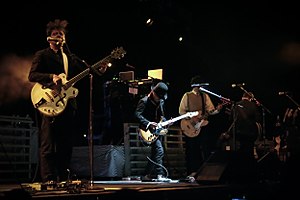
Café Tacuba
Café Tacuba er en rockmusikgruppe fra Ciudad Satélite i delstaten Mexico, Mexico. Gruppen blev dannet i 1989.